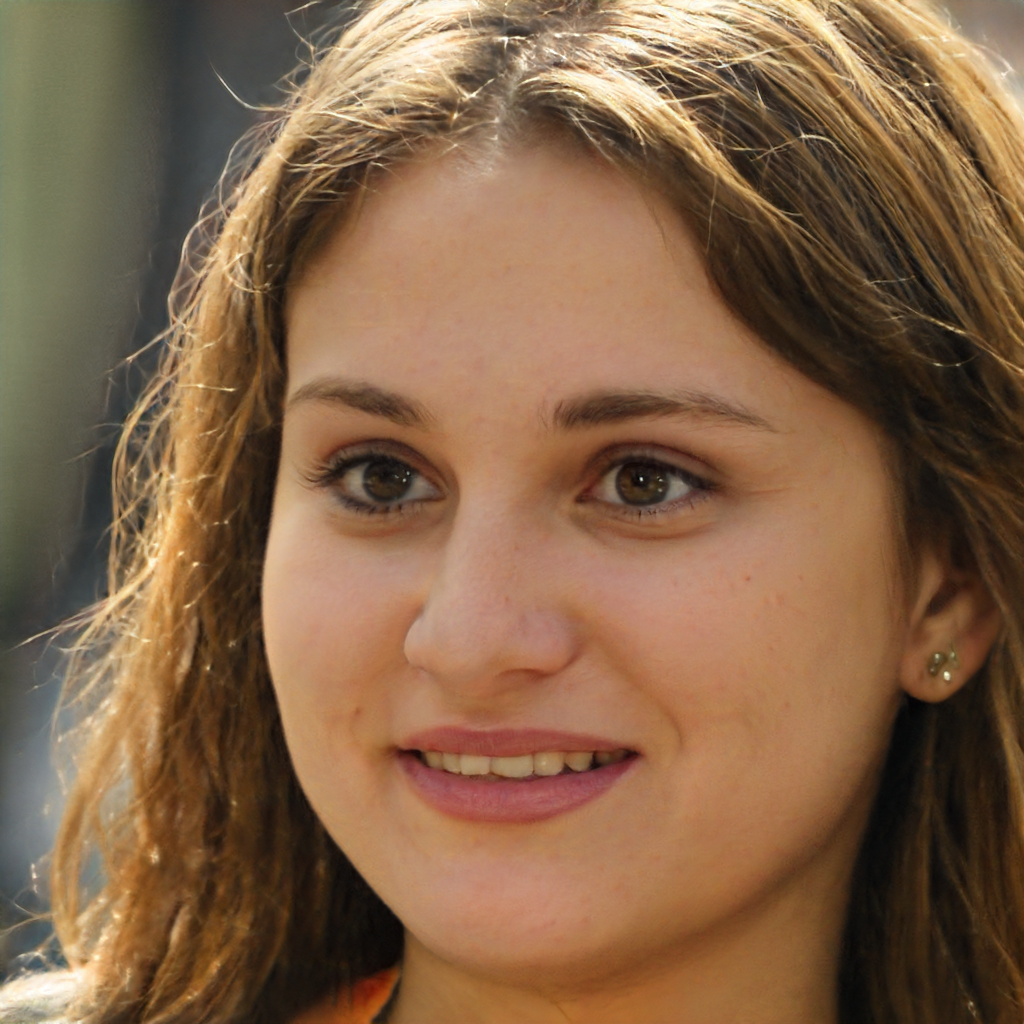
Label: Colored